Anita Mančić

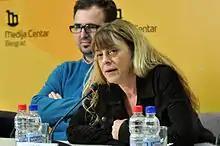
Mančić in May 2014

Anita Mančić (born 30 September 1968) is a Serbian actress. She appeared in more than forty films since 1990.